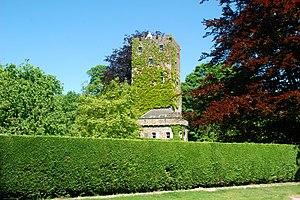
Belgique - Brabant wallon - Mont-Saint-Guibert - Hévillers - Donjon de Bierbais
Le donjon de Bierbais est un donjon d'habitation des XIIᵉ et XIIIᵉ siècles situé à Hévillers, village de la commune belge de Mont-Saint-Guibert, en province du Brabant wallon.